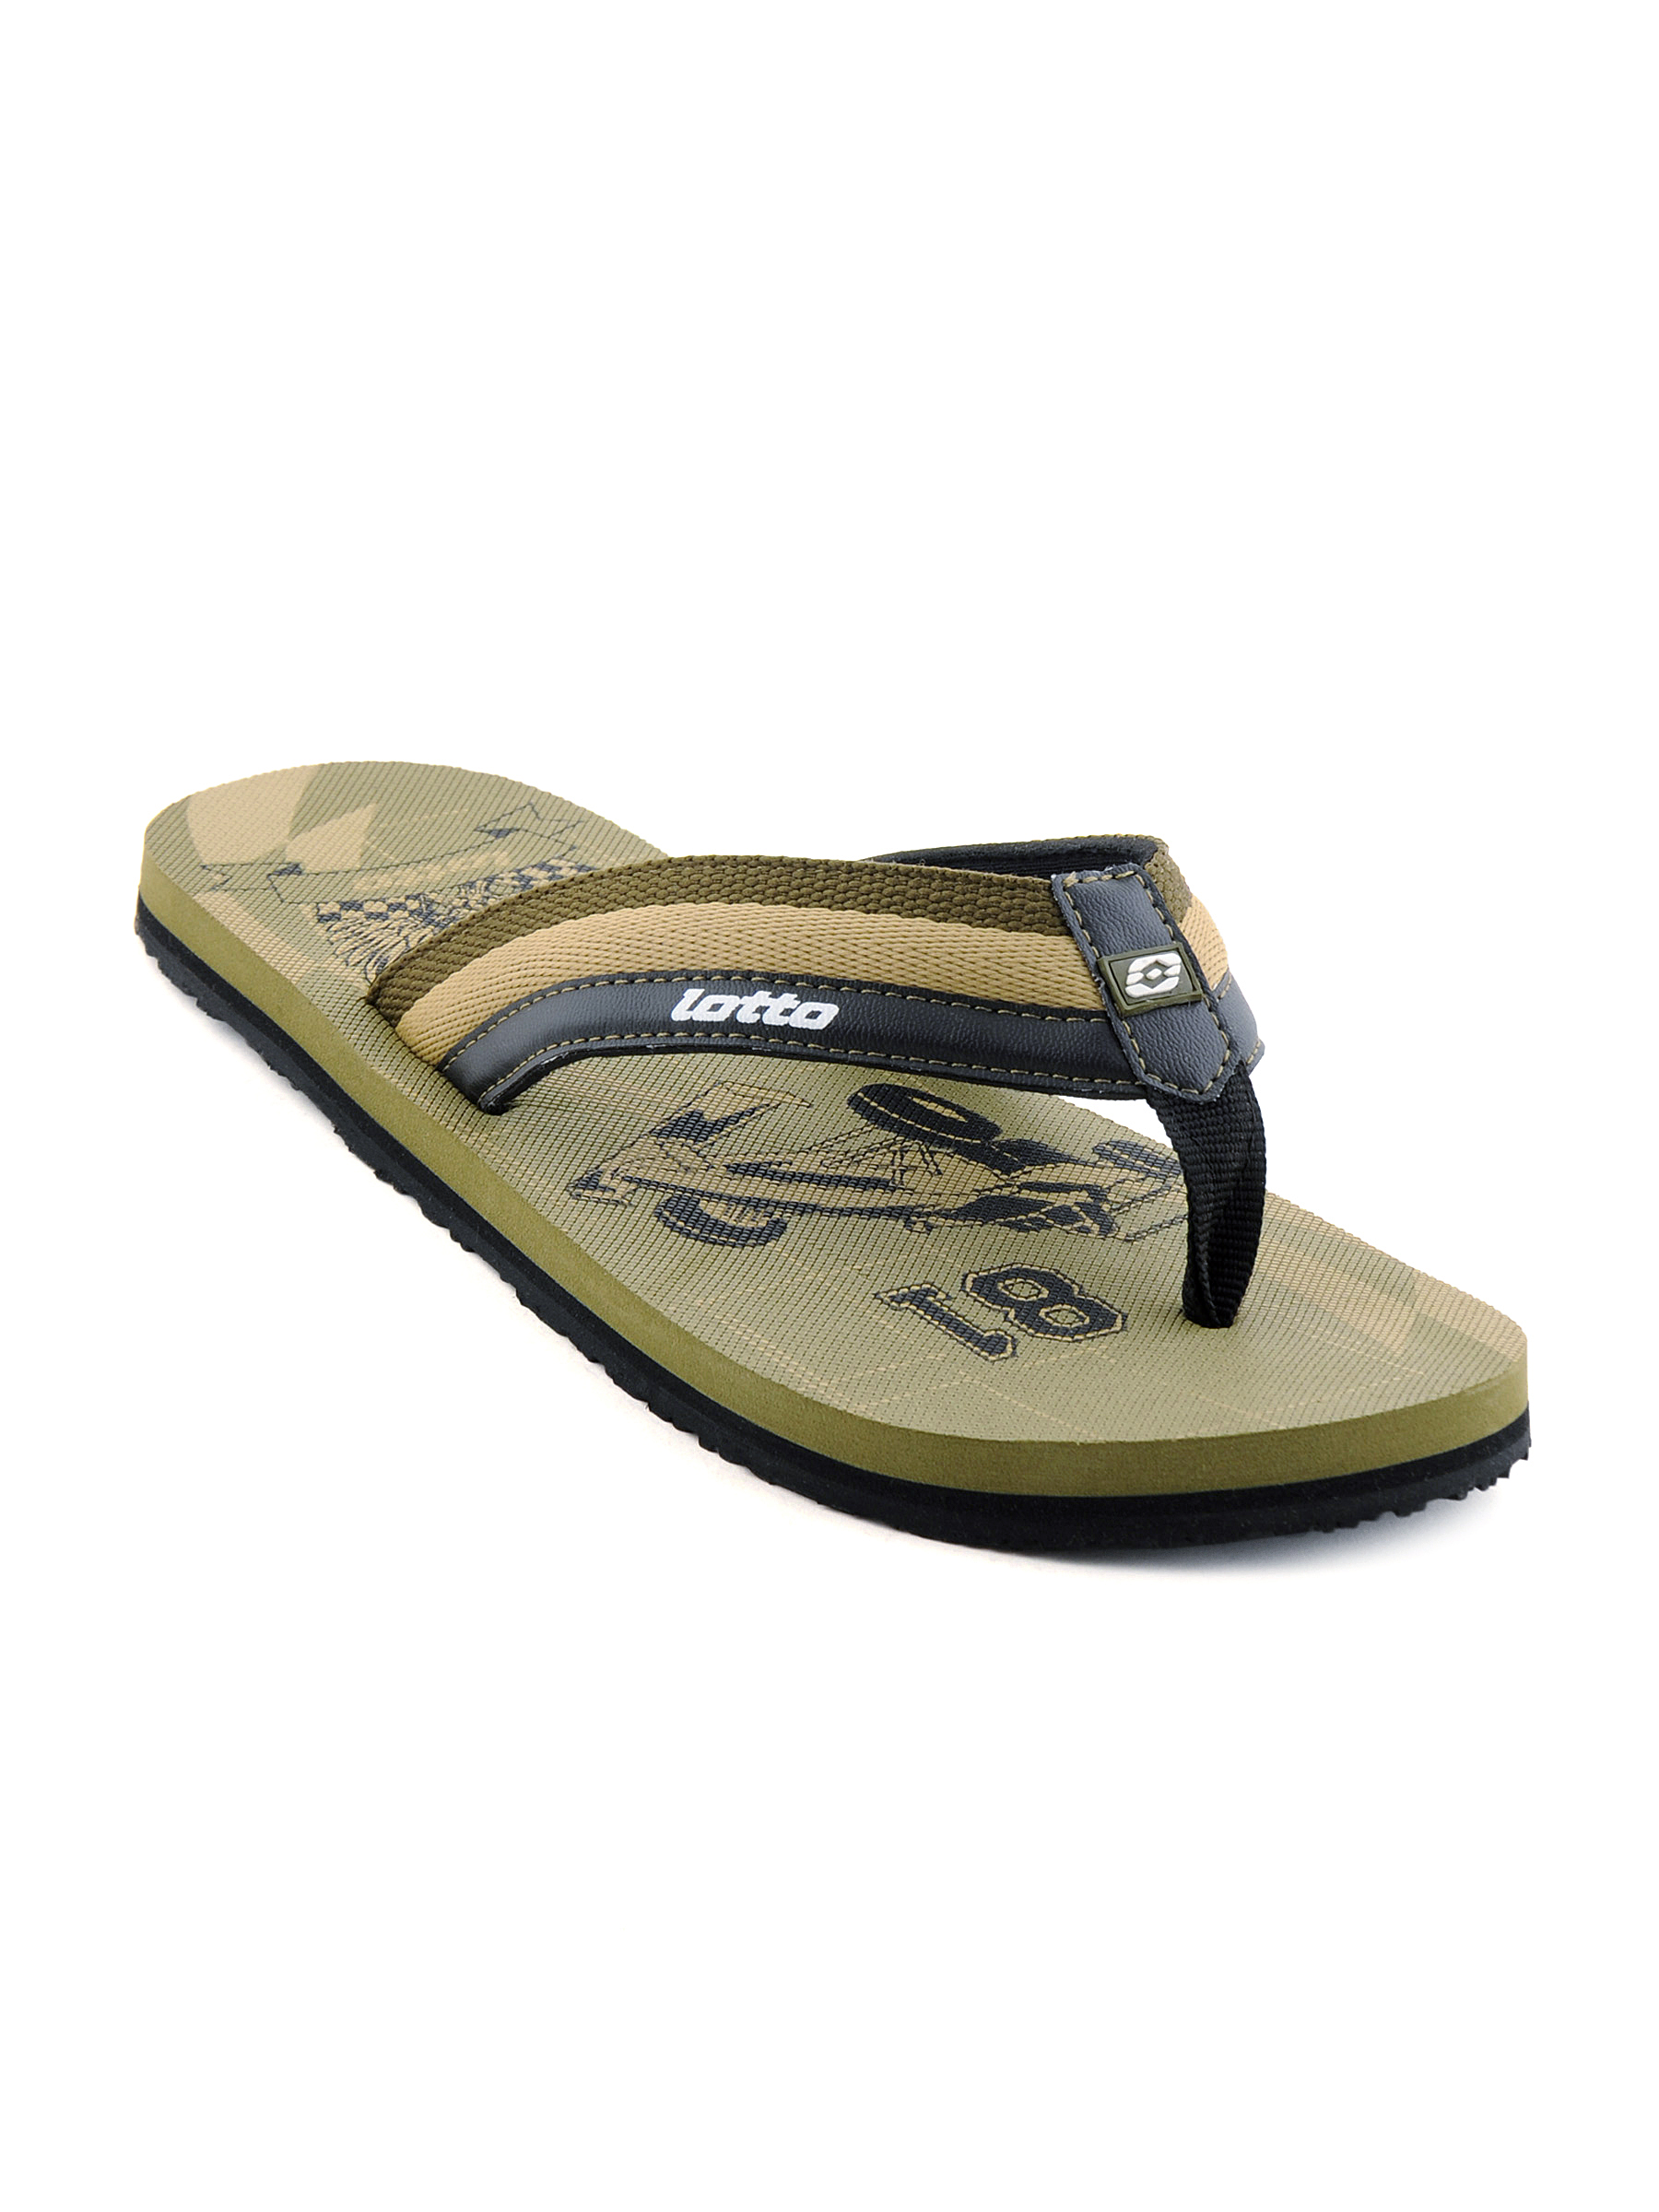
Lotto Men Racing Olive Slippers
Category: Footwear / Flip Flops / Flip Flops
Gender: Men
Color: Olive
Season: Fall 2011
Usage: Casual